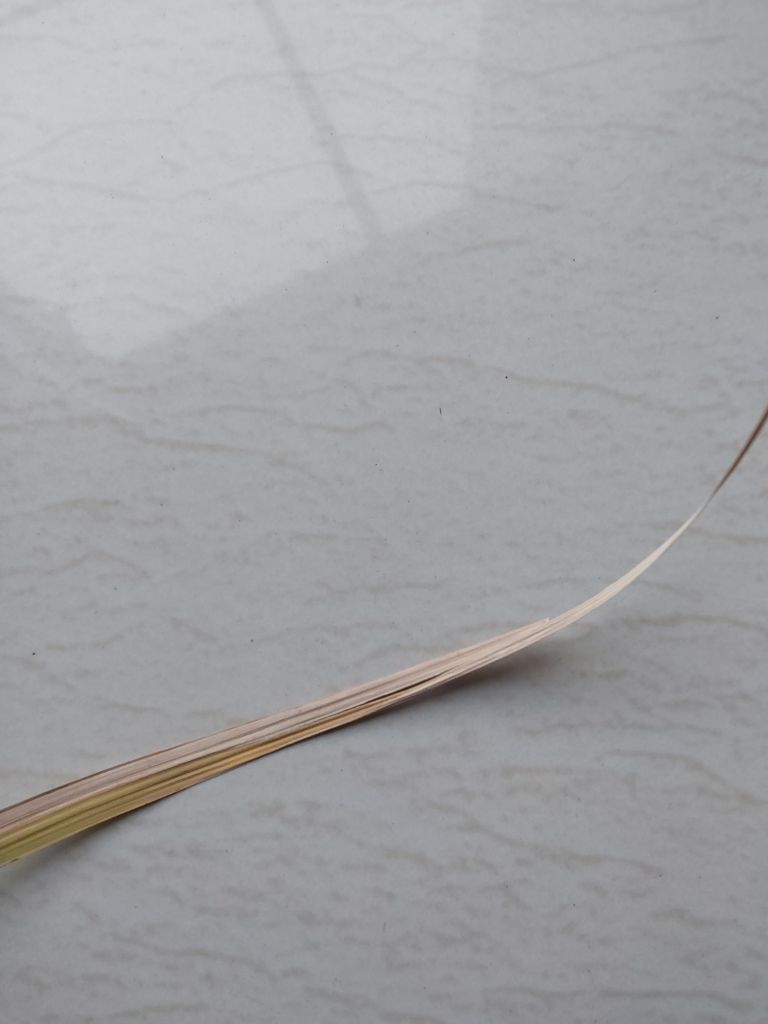
Label: Dried